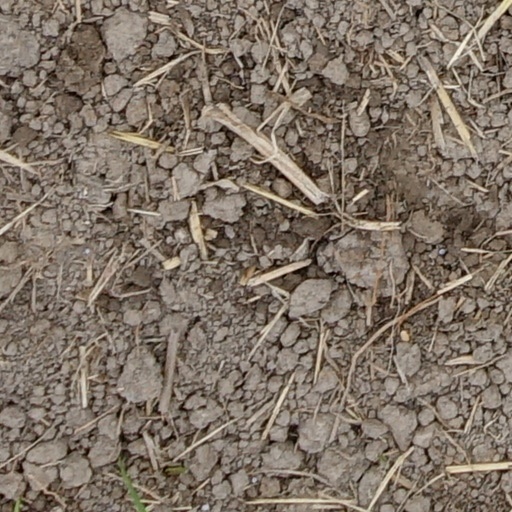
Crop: wheat